Insect flight

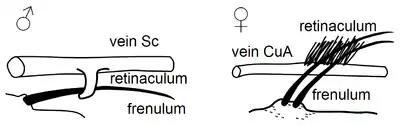
Frenulo-retinacular wing coupling in male and female moths

Some four-winged insect orders, such as the Lepidoptera, have developed morphological wing coupling mechanisms in the imago which render these taxa functionally two-winged. All but the most basal forms exhibit this wing-coupling.